John Fitch (racing driver)

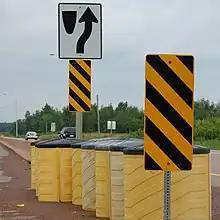
Fitch barrier

Fitch went on to design and build a prototype of the Fitch Phoenix, a Corvair-based two-seat sports car, superficially resembling a Bizzarrini 1900 GT Europa (scaled-down Corvette-based Italian supercar Bizzarrini GT Strada) and a smaller version of the Corvette-based Mako Shark. With a total weight of 1,950 pounds (885 kg), even with a steel body, and with the Corvair engine modified with Weber carburetors to deliver 175 hp (130 kW), the car delivered spirited performance for $8,760. Intermeccanica influence and 1964-1967 Fiat 1500C saloon taillights were also present. Unfortunately, the Traffic Safety Act of 1966 placed restrictions on the ability to produce automobiles on a small scale; this was followed by Chevrolet's decision to terminate production of the Corvair, which confirmed the end of Fitch's plan. He retained the prototype however, and occasionally exhibited it at car shows. It is briefly glimpsed in the film "Gullwing at Twilight: The Bonneville Ride of John Fitch", mentioned above.